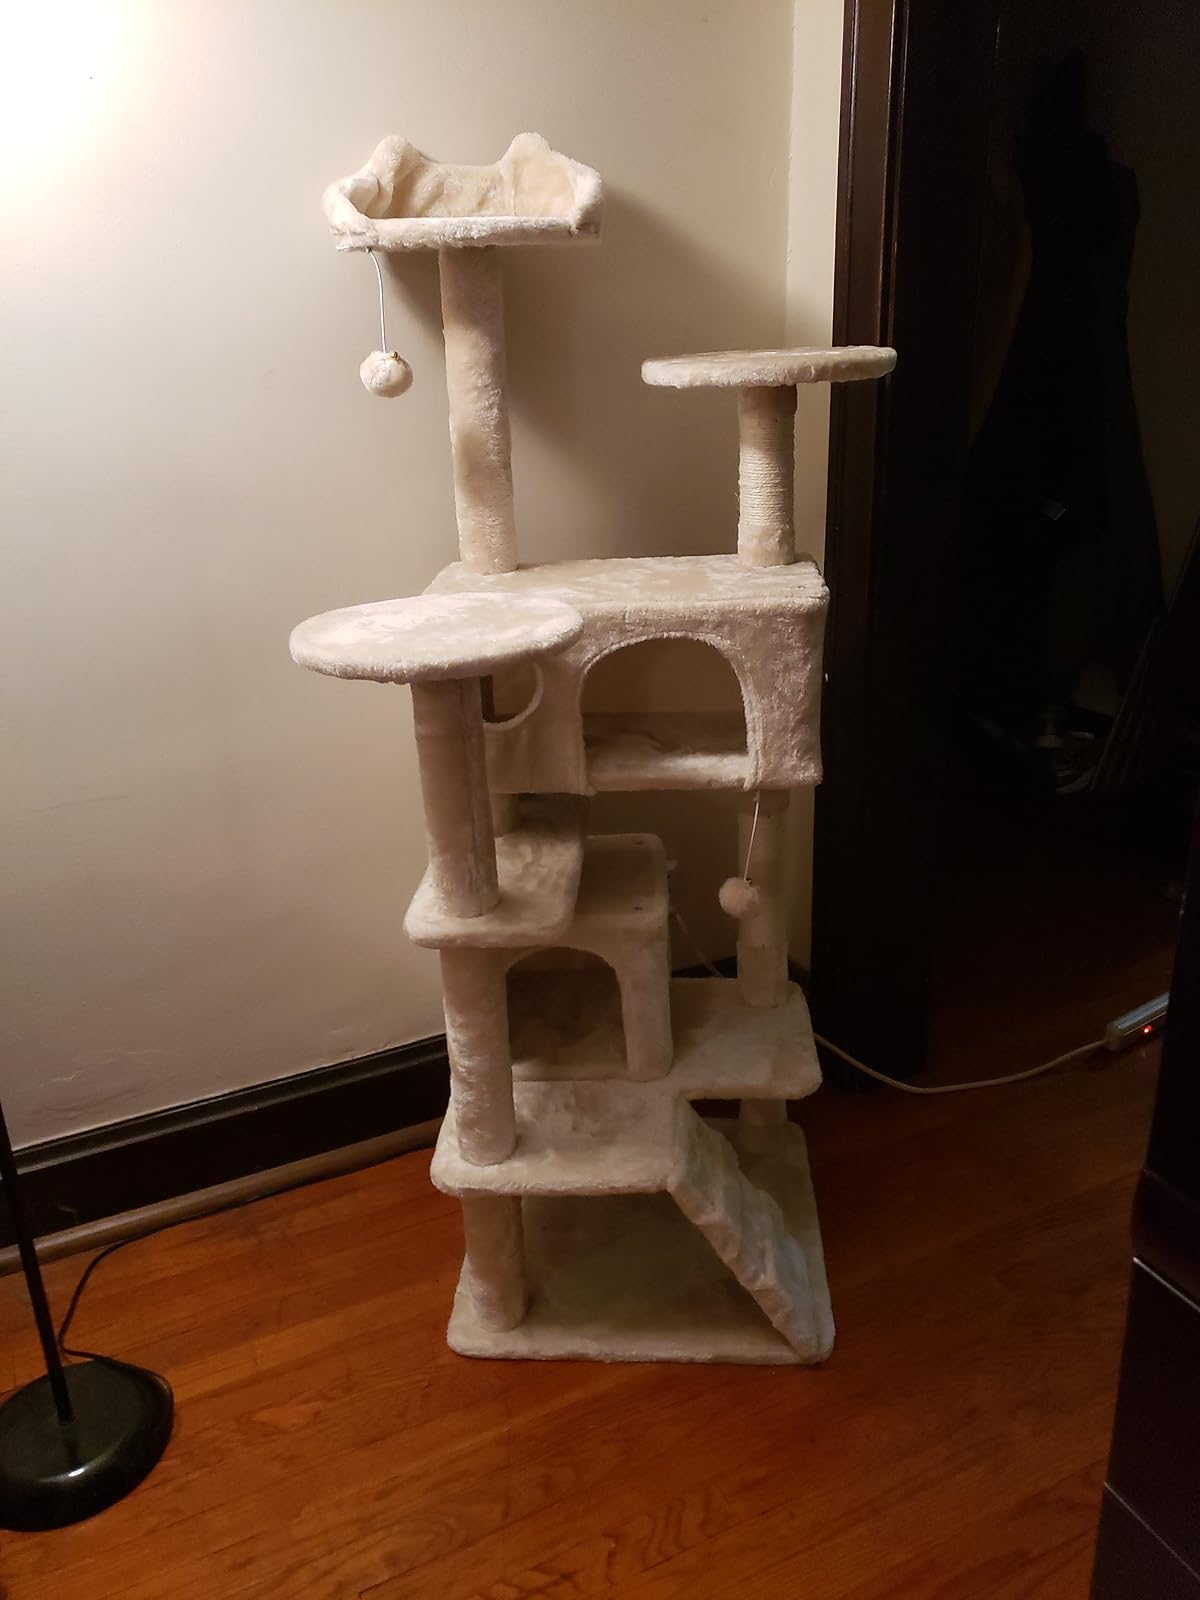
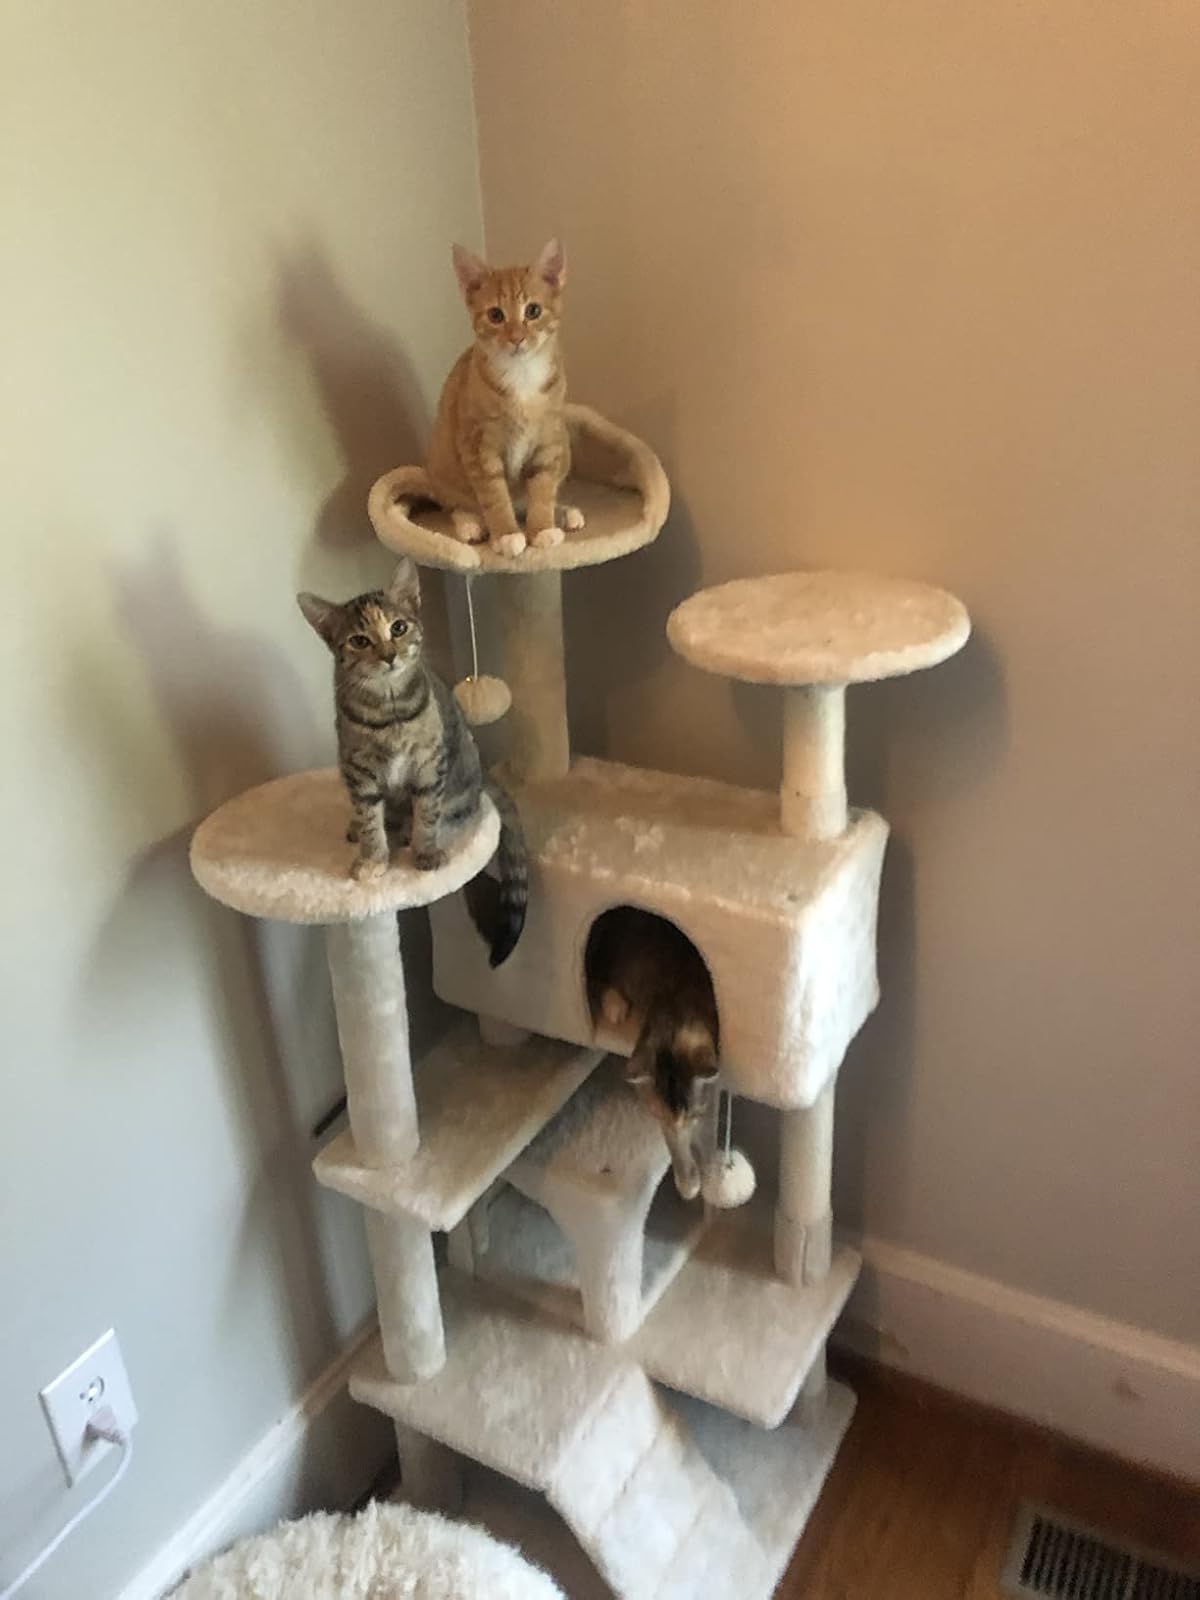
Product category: items_cat tree
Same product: yes